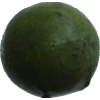
Label: green_avocado